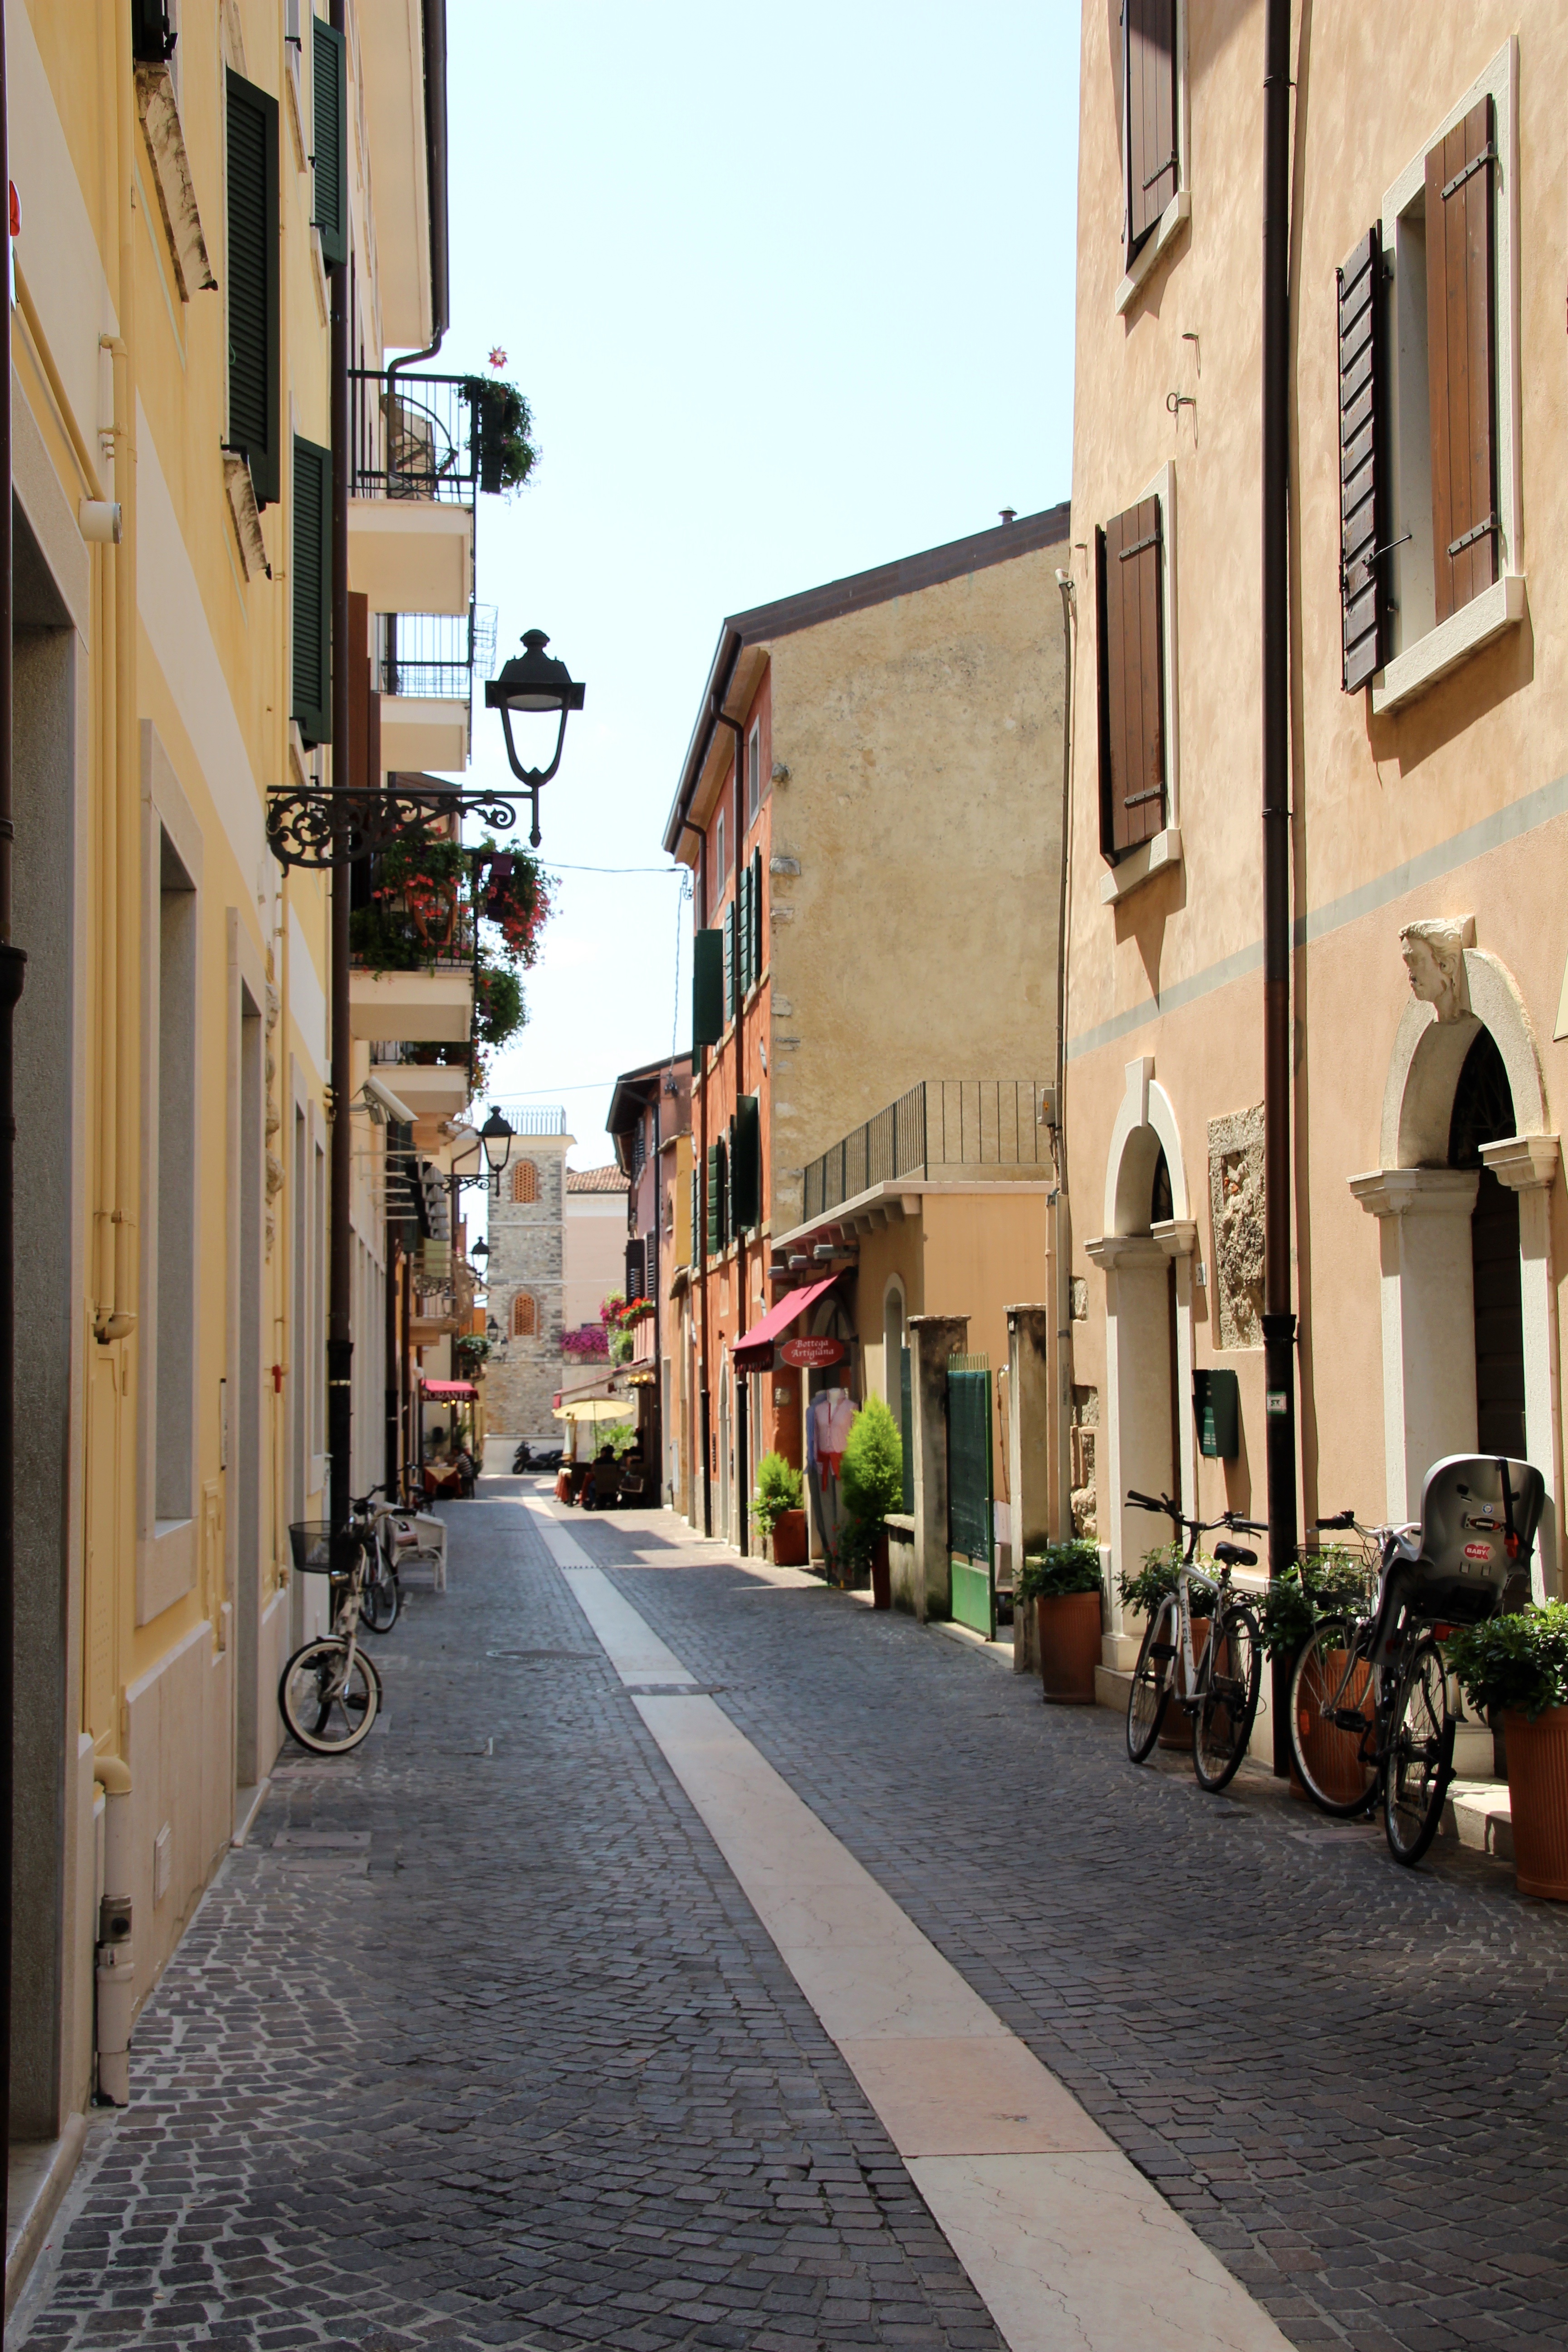
pedestrian, architecture, road, street, town, building, alley, city, downtown, summer, holiday, italy, lane, old town, infrastructure, neighbourhood, road surface, urban area, residential area, human settlement, nonbuilding structure